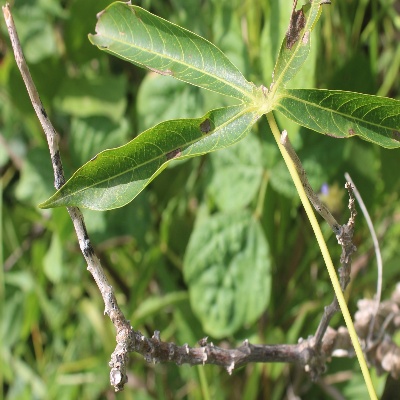
Crop: Cassava
Condition: bacterial blight